Karrharde

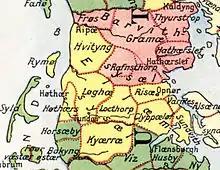
Amt Karrharde was named after the medieval "Kær Herred" which extended much further east.

Karrharde (North Frisian: "Kårhiird") was an "amt" (collective municipality) in the district of Nordfriesland, in Schleswig-Holstein, Germany. It was situated on the border with Denmark, approx. 35 km north of Husum, and 25 km west of Flensburg. Its seat was in Leck, itself not part of the "amt".